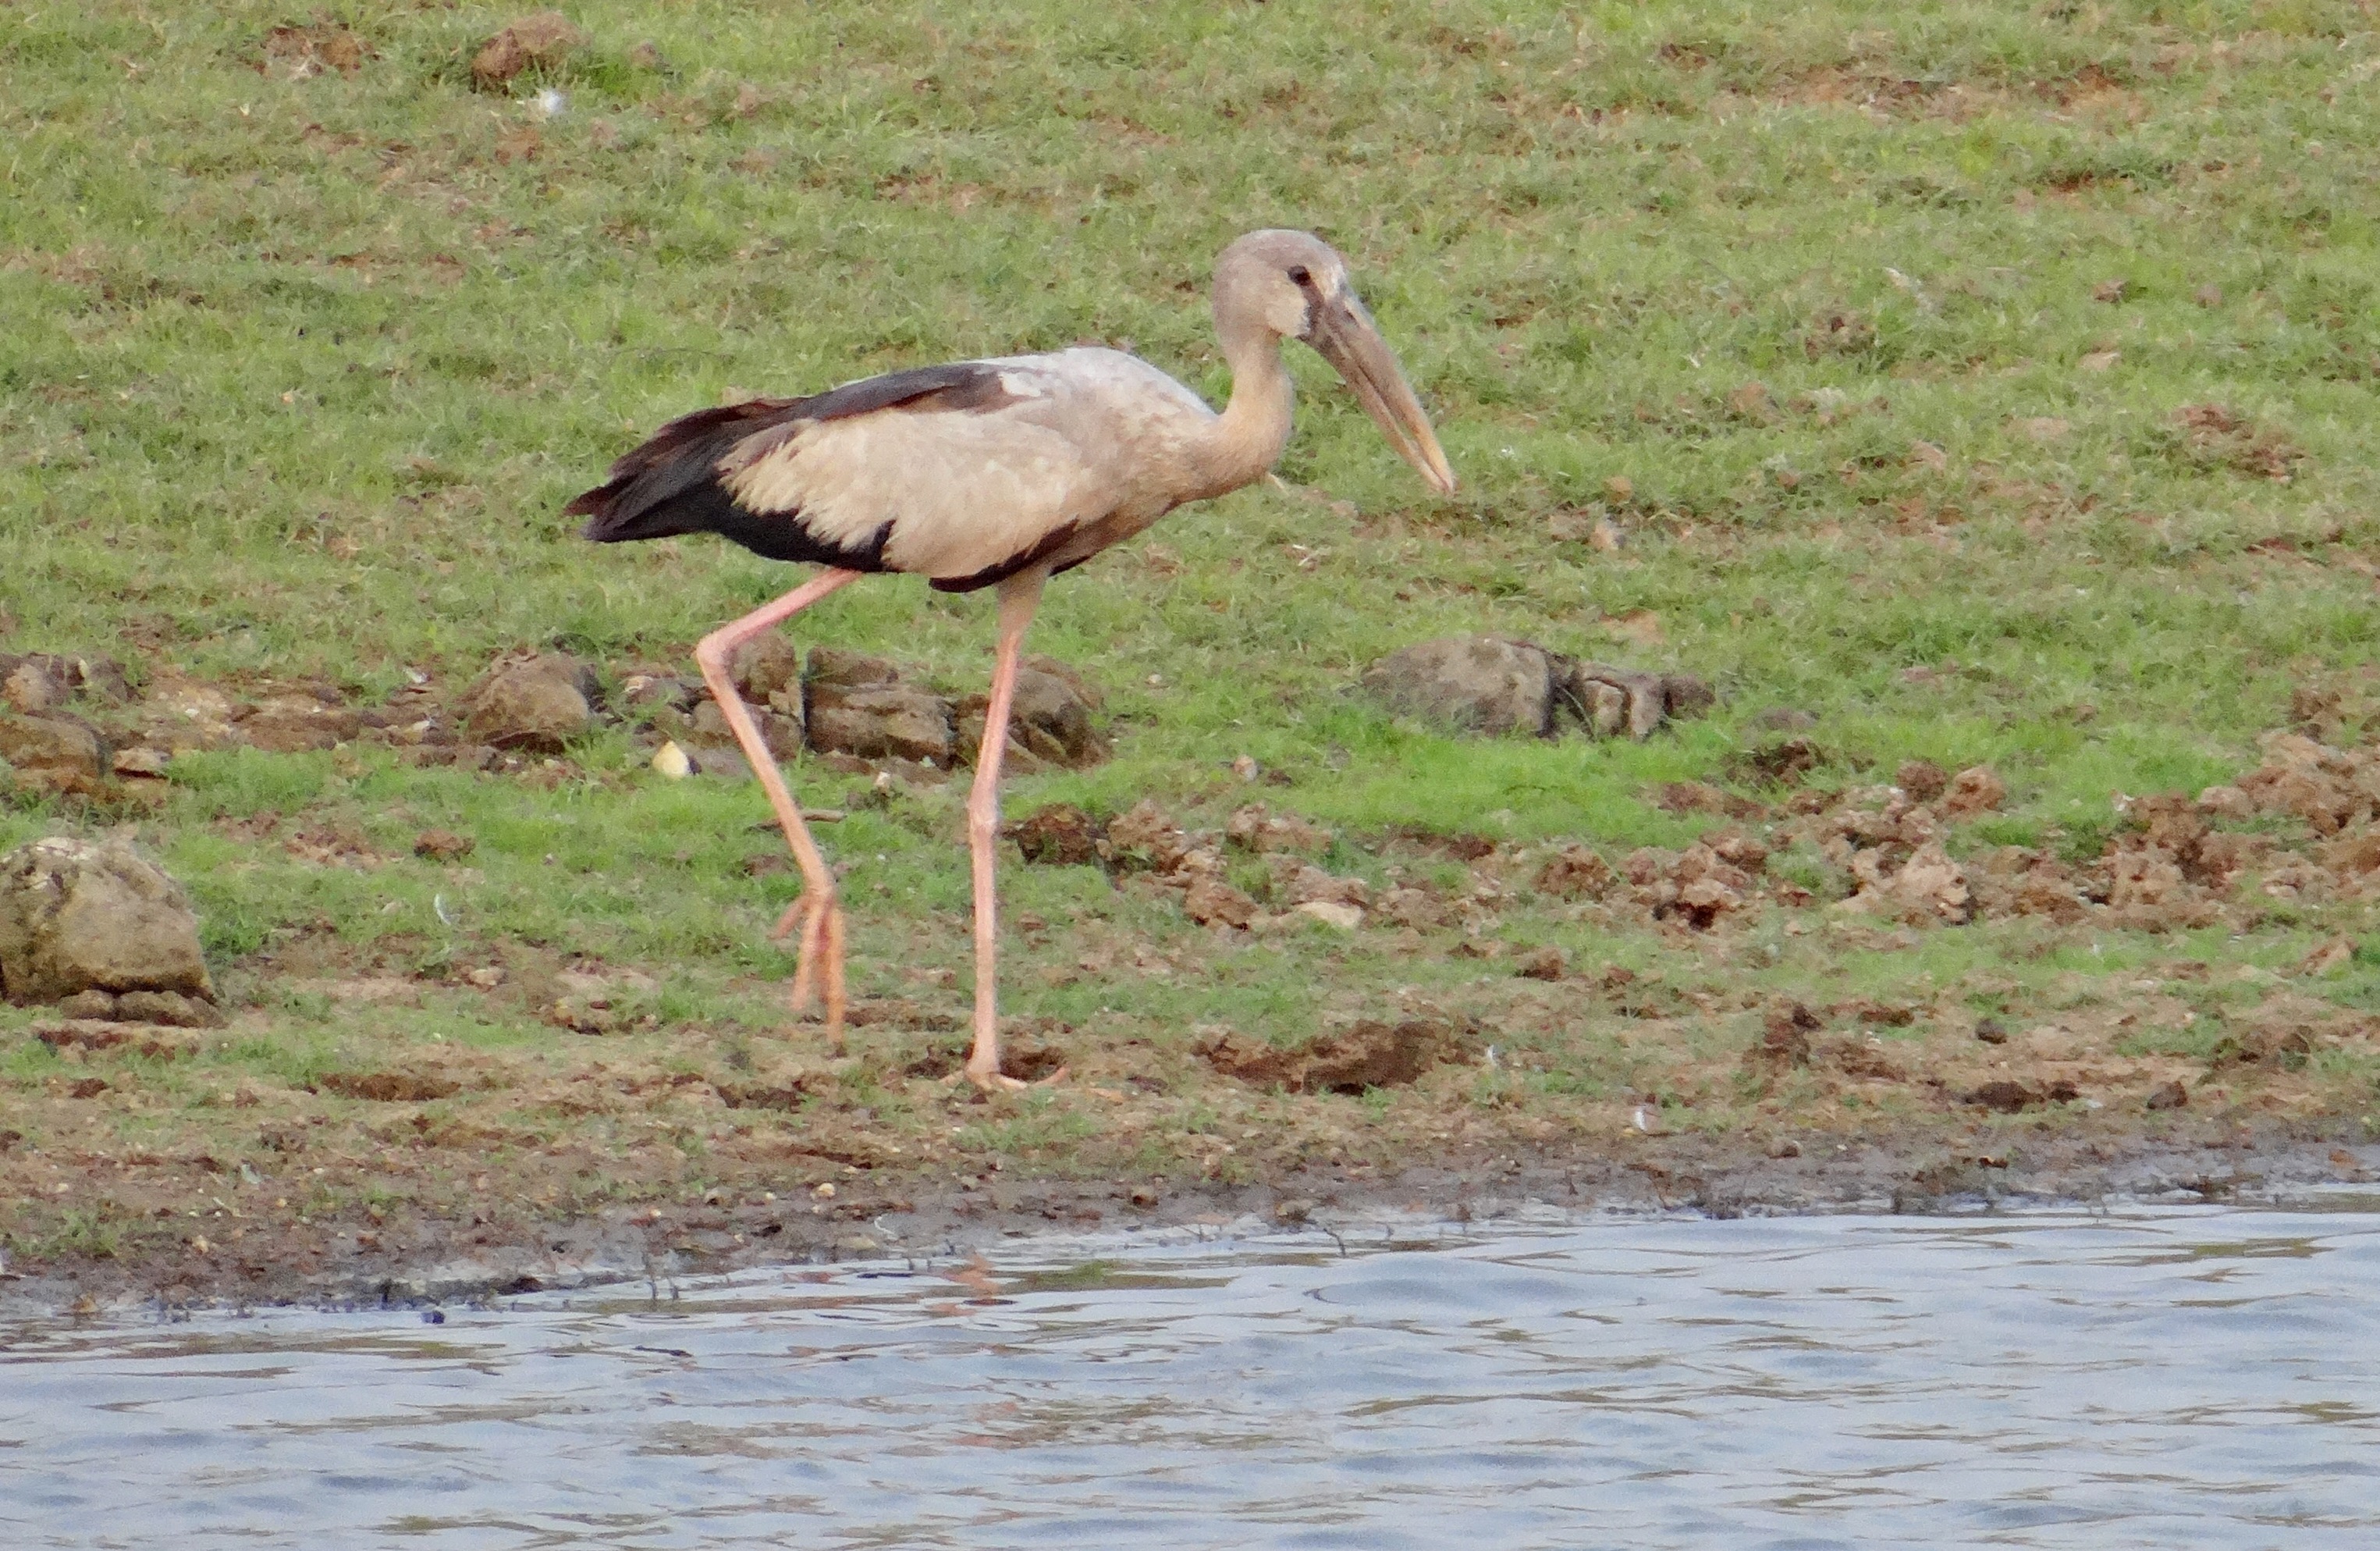
bird, wildlife, beak, fauna, stork, vertebrate, india, safari, wader, ciconiiformes, asian open bill stork, openbill